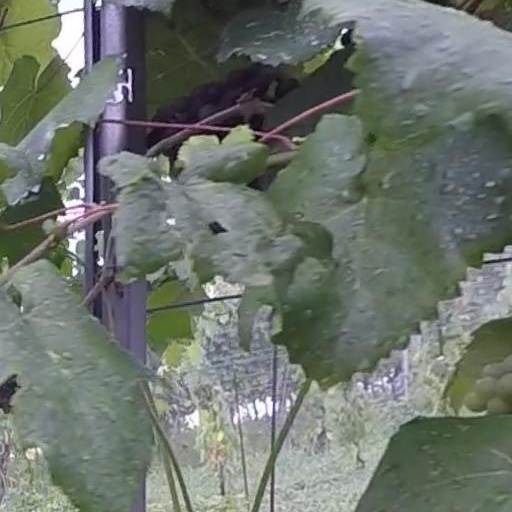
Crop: grape